Sky position (RA, Dec in degrees): 51.626, -0.6167
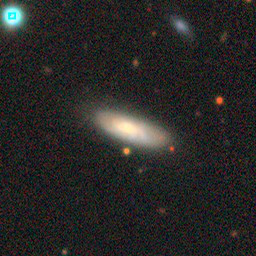
Galaxy morphology: Cigar Shaped Smooth Galaxies